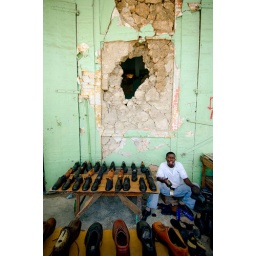
A shoe vendor sits directly below a heavily damaged building in Port Au Prince